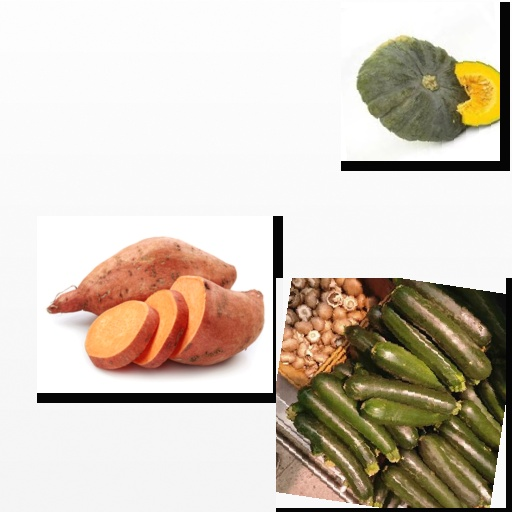
Food items: pumpkin, zucchini, sweet_potato